Ski jumping at the FIS Nordic World Ski Championships 1962

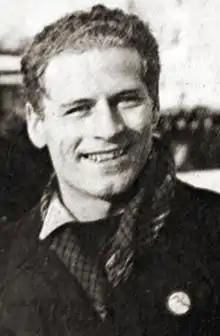
Stanisław Marusarz, the hill manager during the 1962 World Championships

Due to a lack of snowfall before the championships, organizers in Zakopane transported snow from outside the city to artificially cover the hills. This effort proved unnecessary as heavy snowfall occurred days before the events, requiring bulldozers and skiers to remove excess snow to meet the International Ski Federation's specified snow depth standards. The first jumper to test the prepared hill was Stanisław Marusarz, the manager of Wielka Krokiew, who had retired from competitive ski jumping five years earlier. Marusarz achieved a 76-meter jump, earning applause from spectators gathered at the hill.